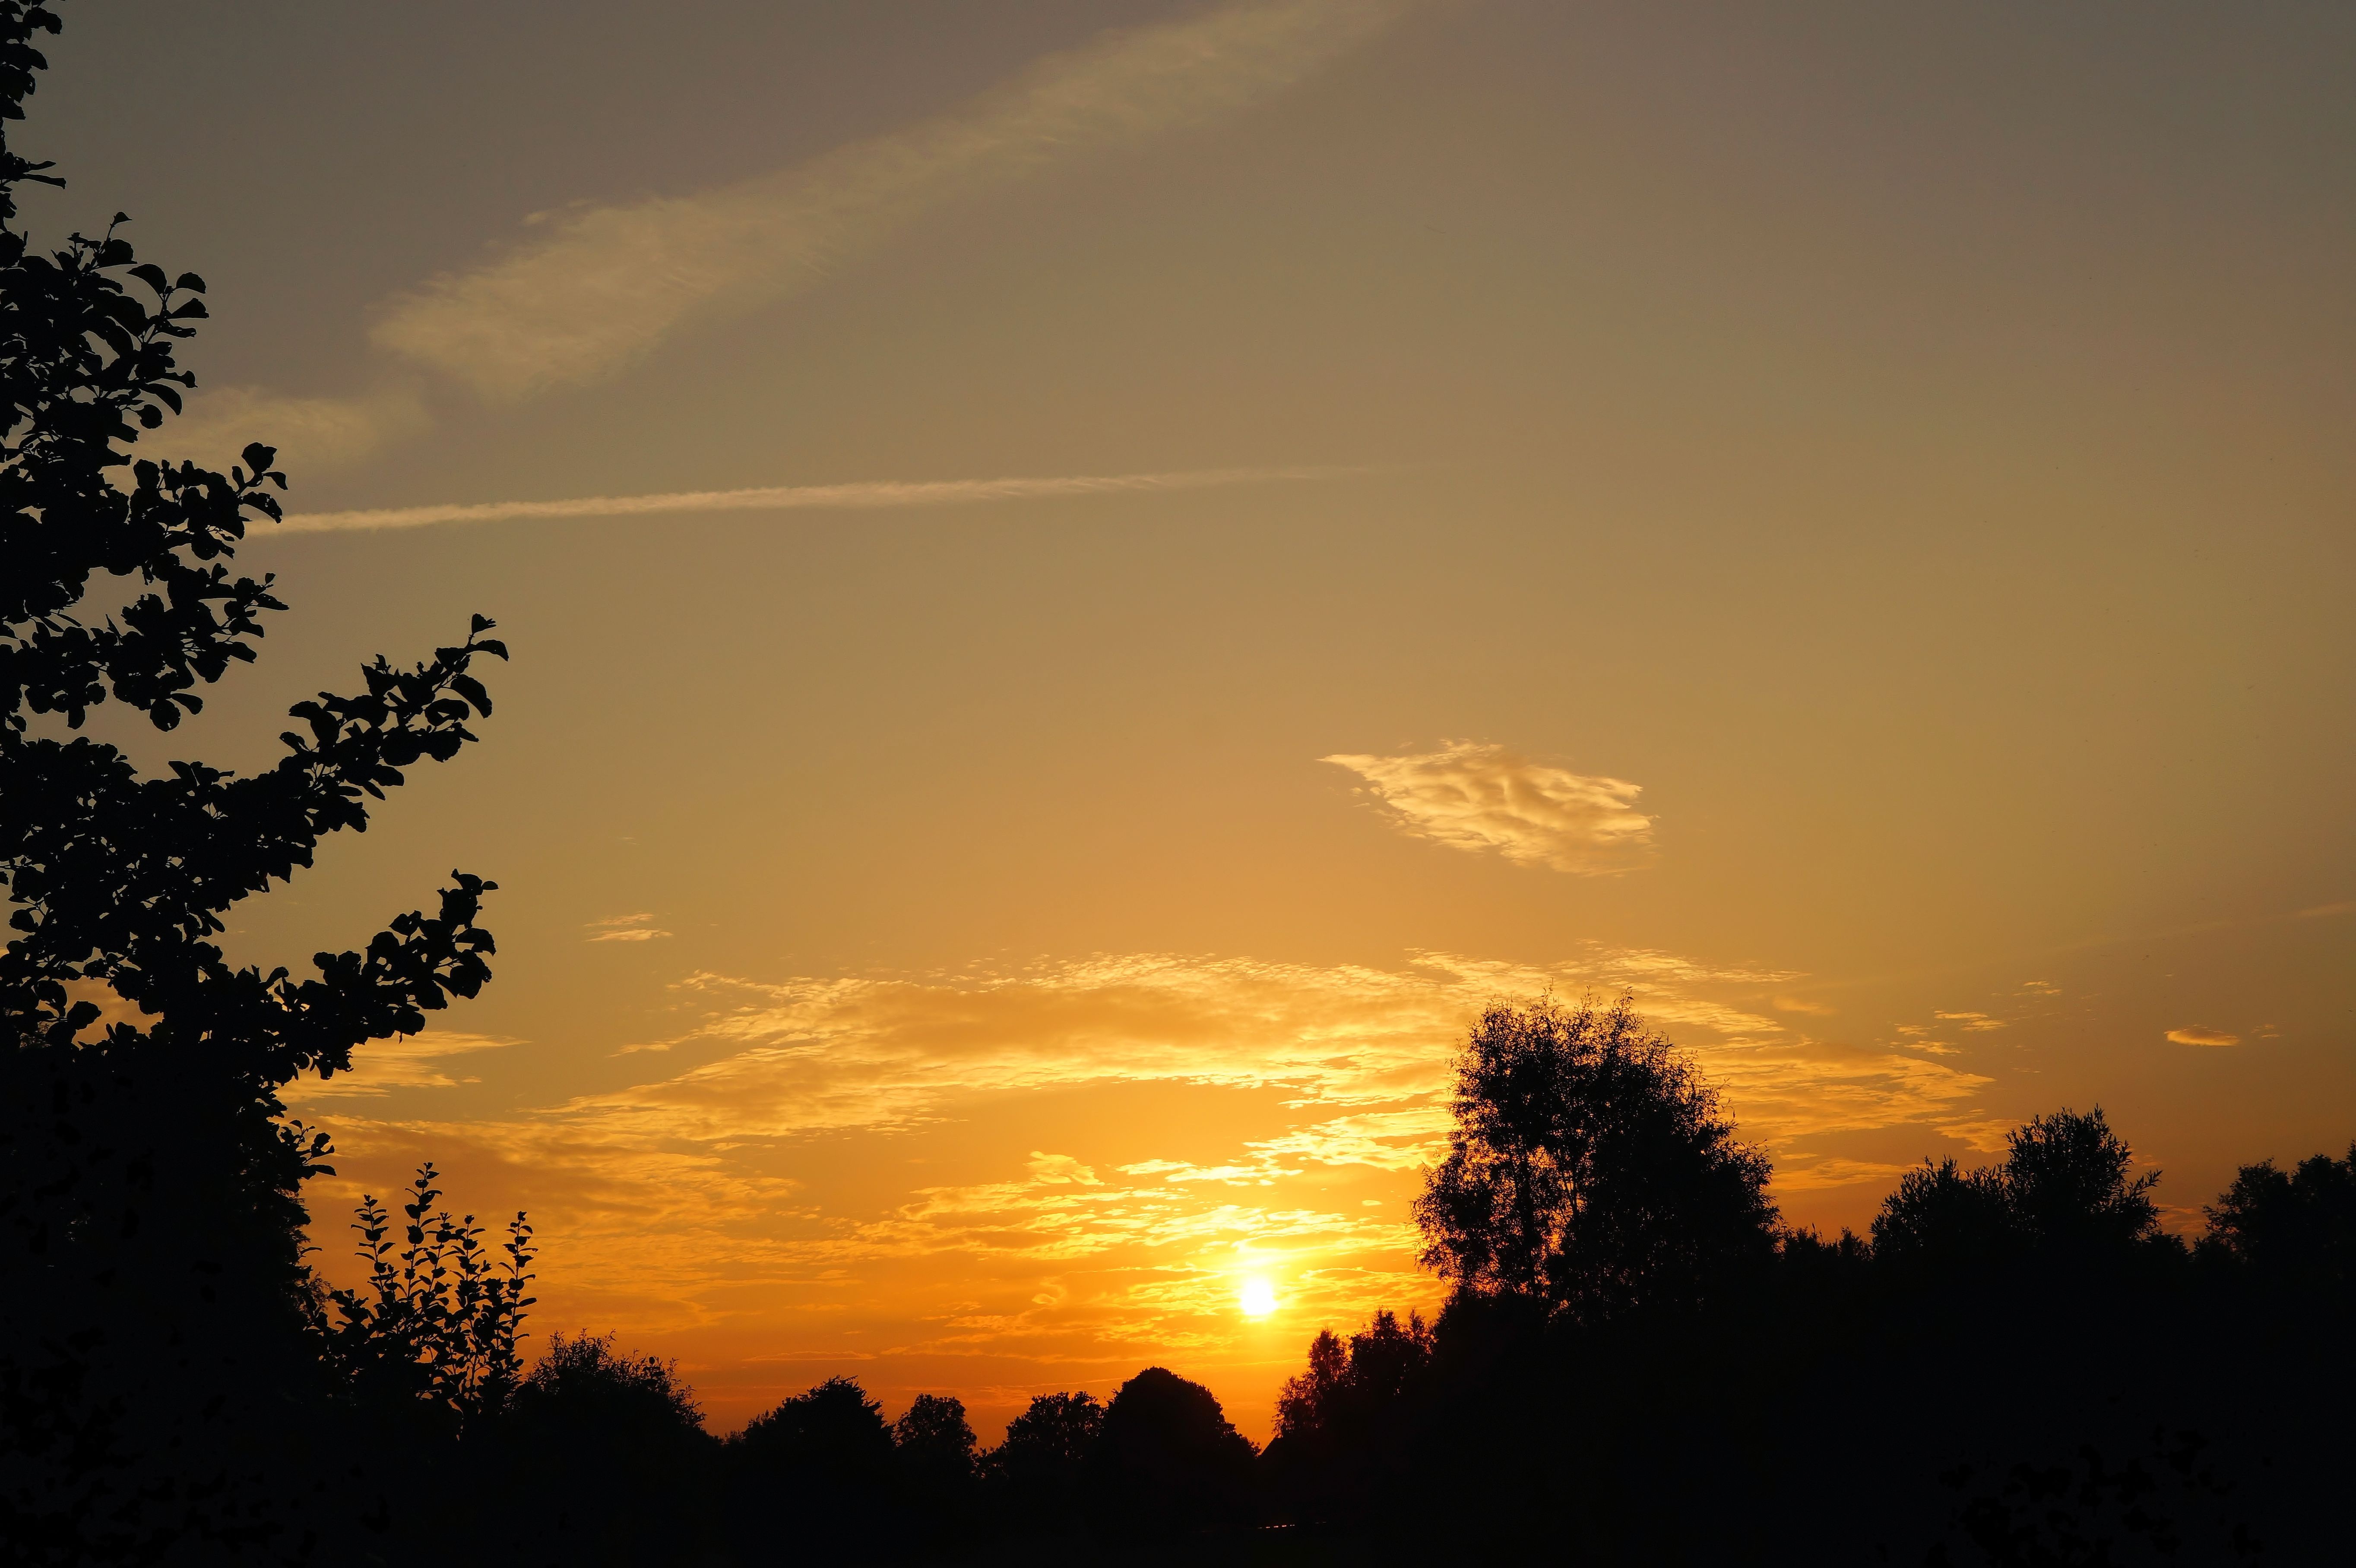
landscape, tree, nature, horizon, cloud, sky, sun, sunrise, sunset, field, sunlight, morning, dawn, atmosphere, summer, dusk, evening, twilight, golden, romantic, clouds, beautiful, mood, abendstimmung, atmospheric, afterglow, evening sky, atmospheric phenomenon, red sky at morning